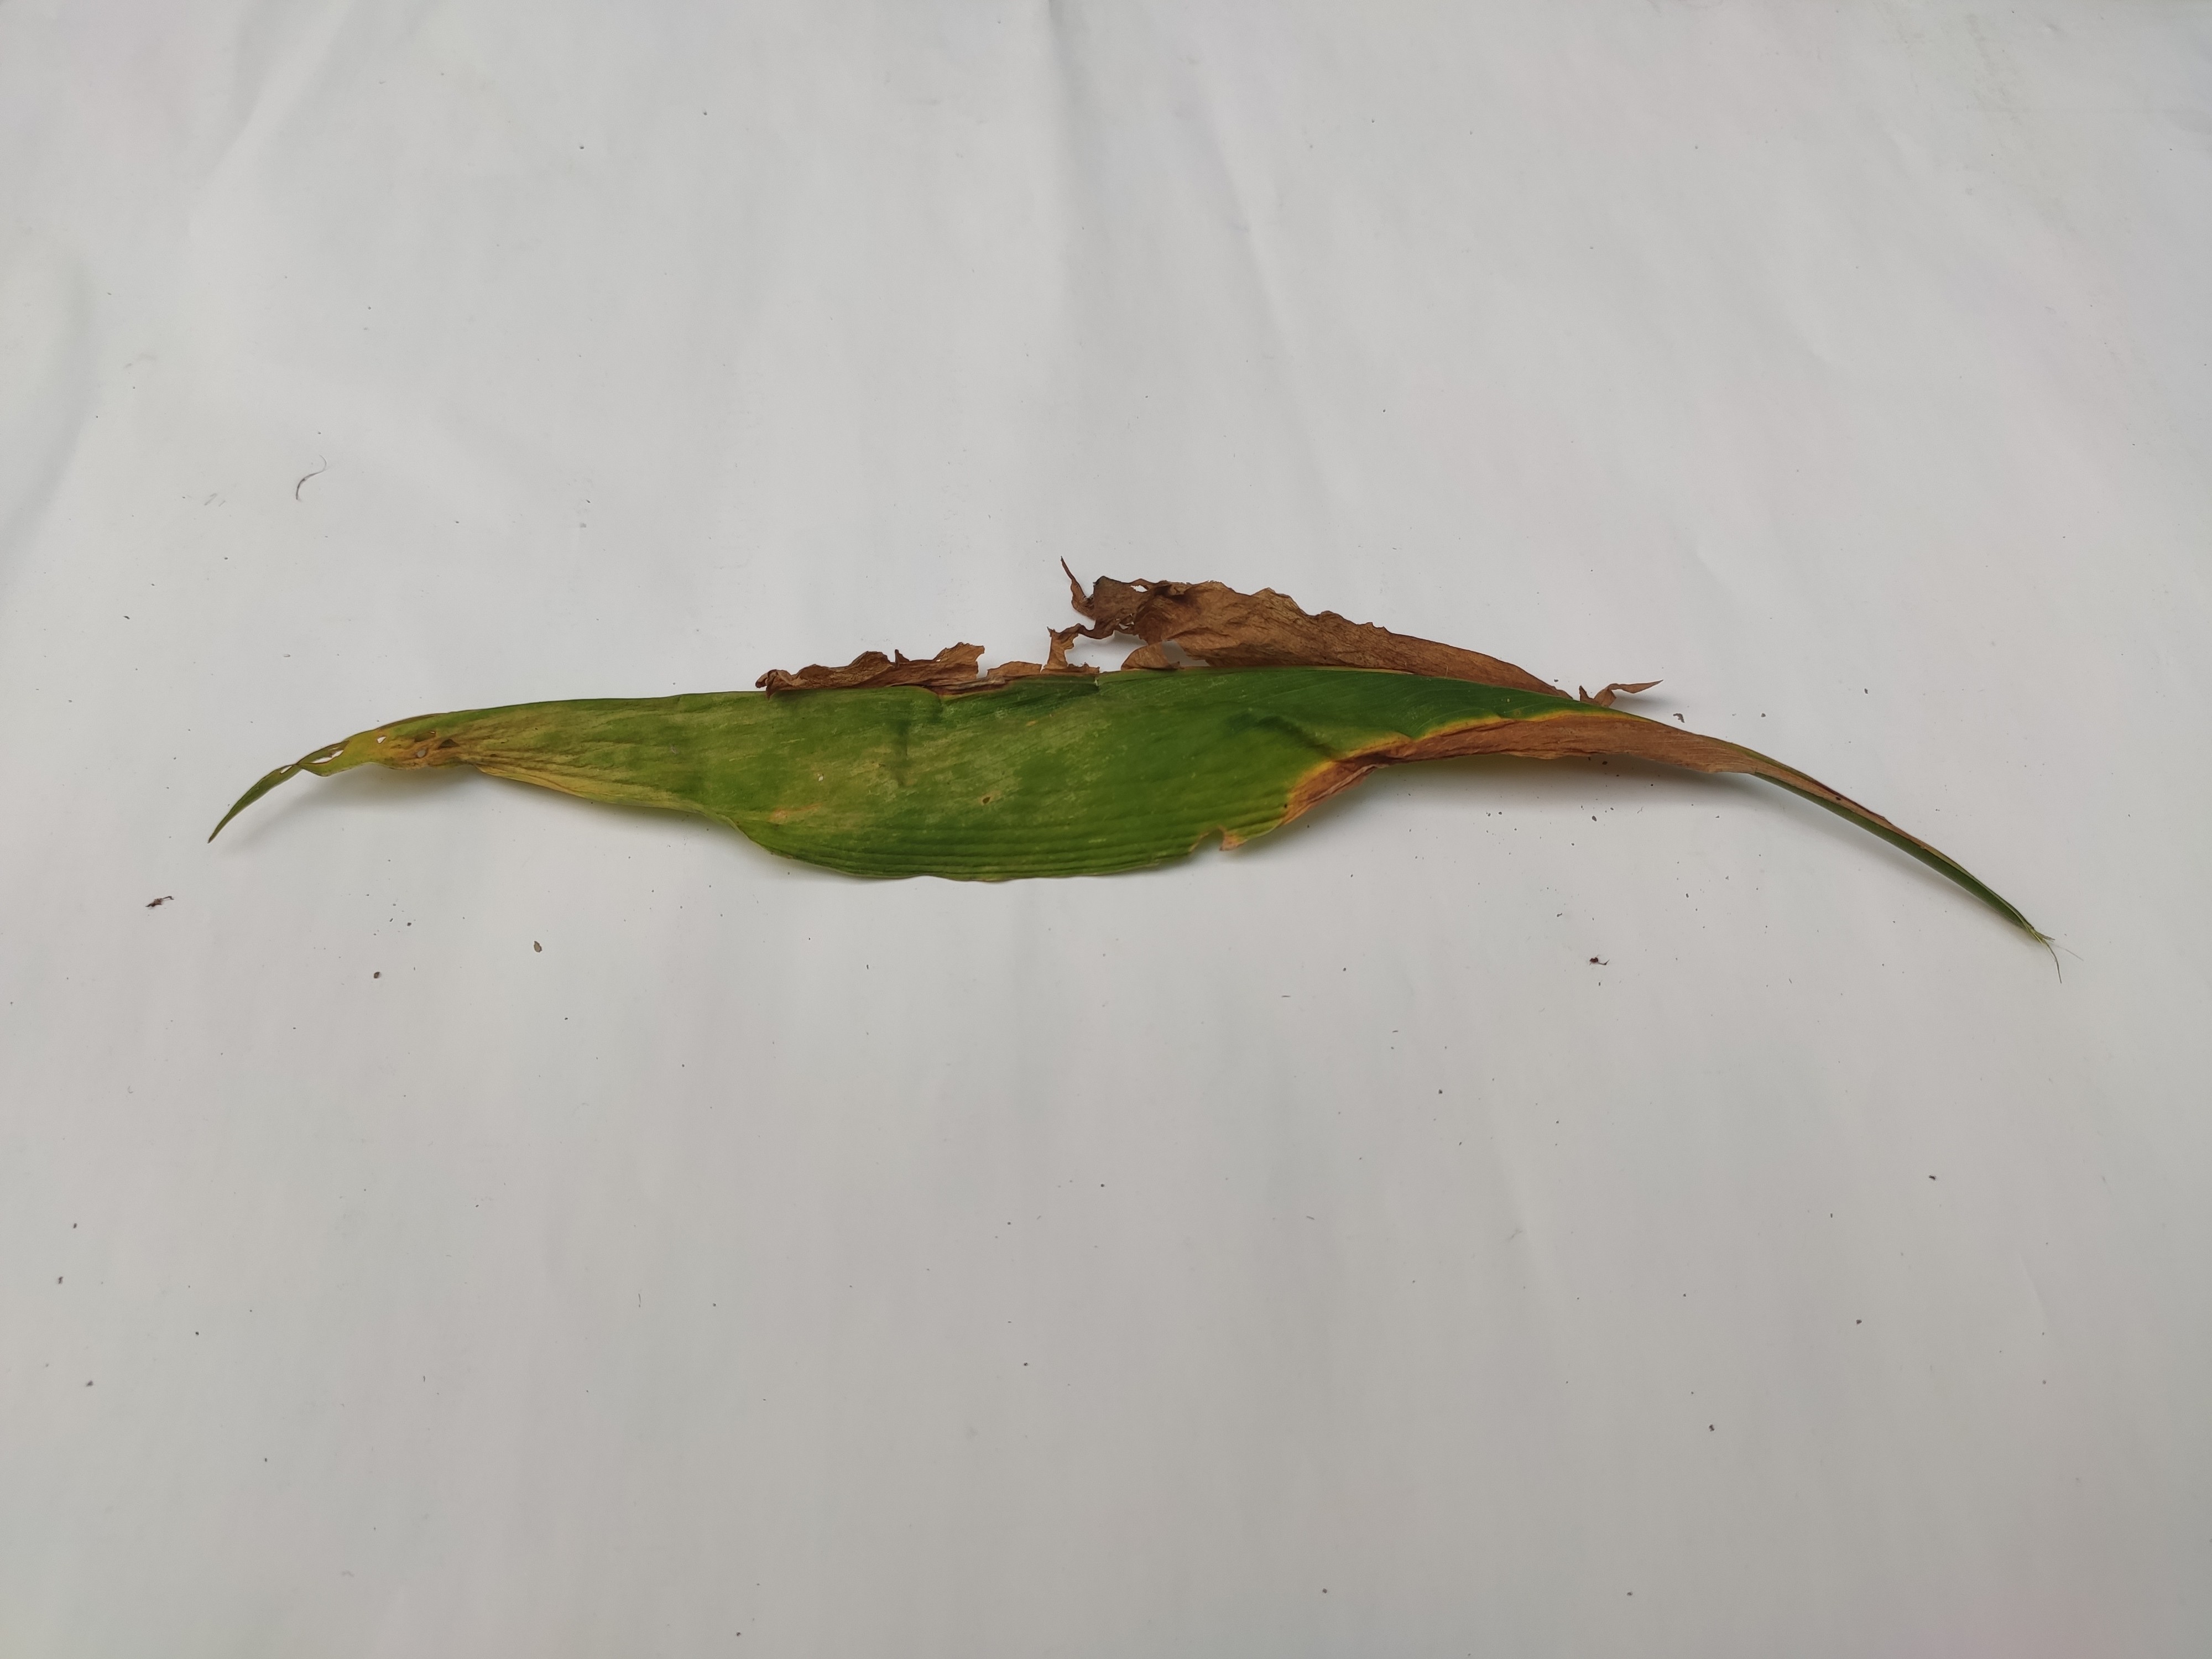
Label: Blotch